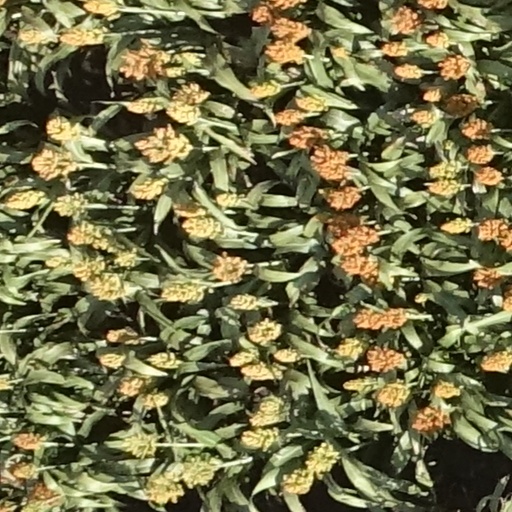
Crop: sorghum